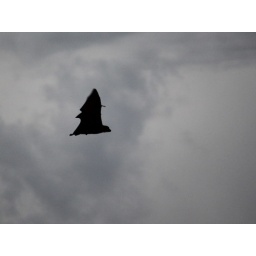
184_0454 silhouette in the sky Grey-headed Flying-fox Pteropus poliocephalus Pteropidae aka fruit bat